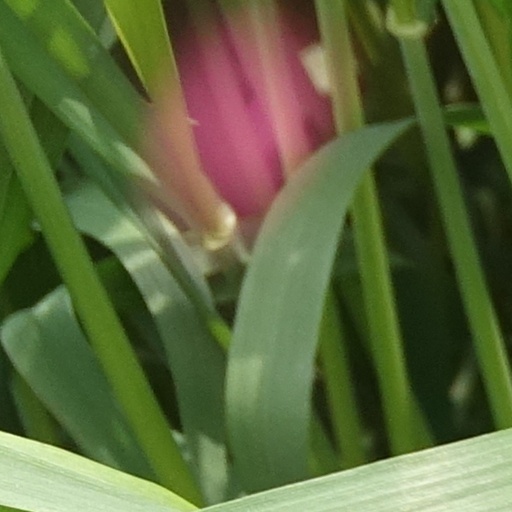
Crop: wheat